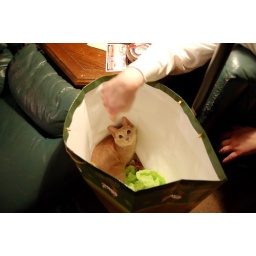
kitty in a bag